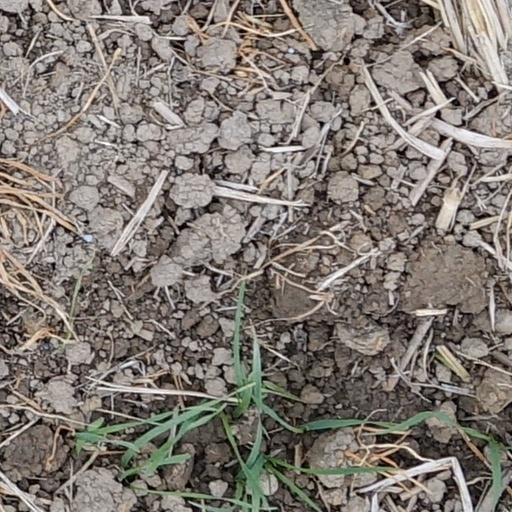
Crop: wheat